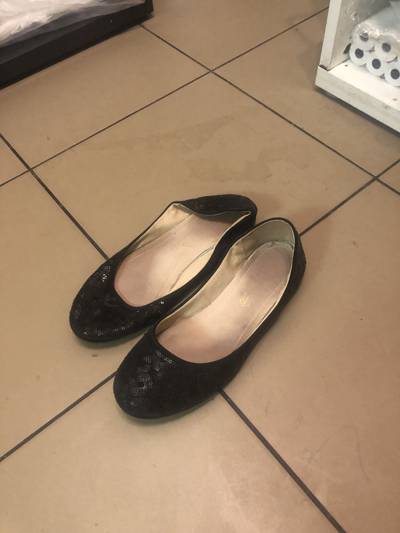
Waste category: shoes